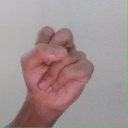
अक्षर: स